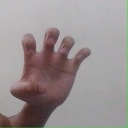
अक्षर: झ